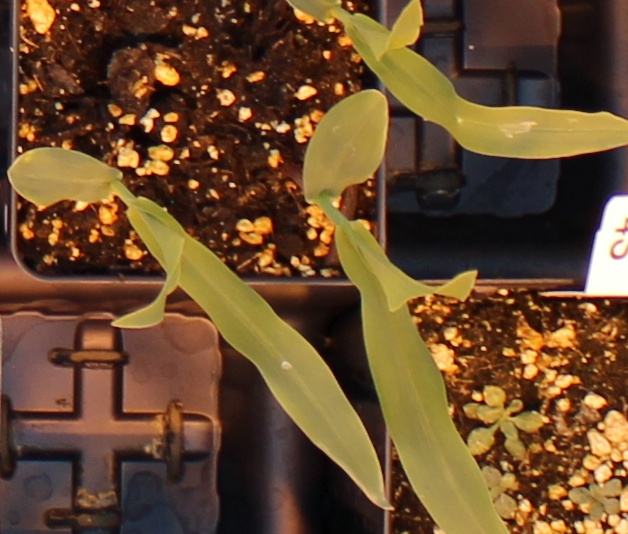
Label: Corn